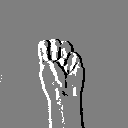
ASL letter: m